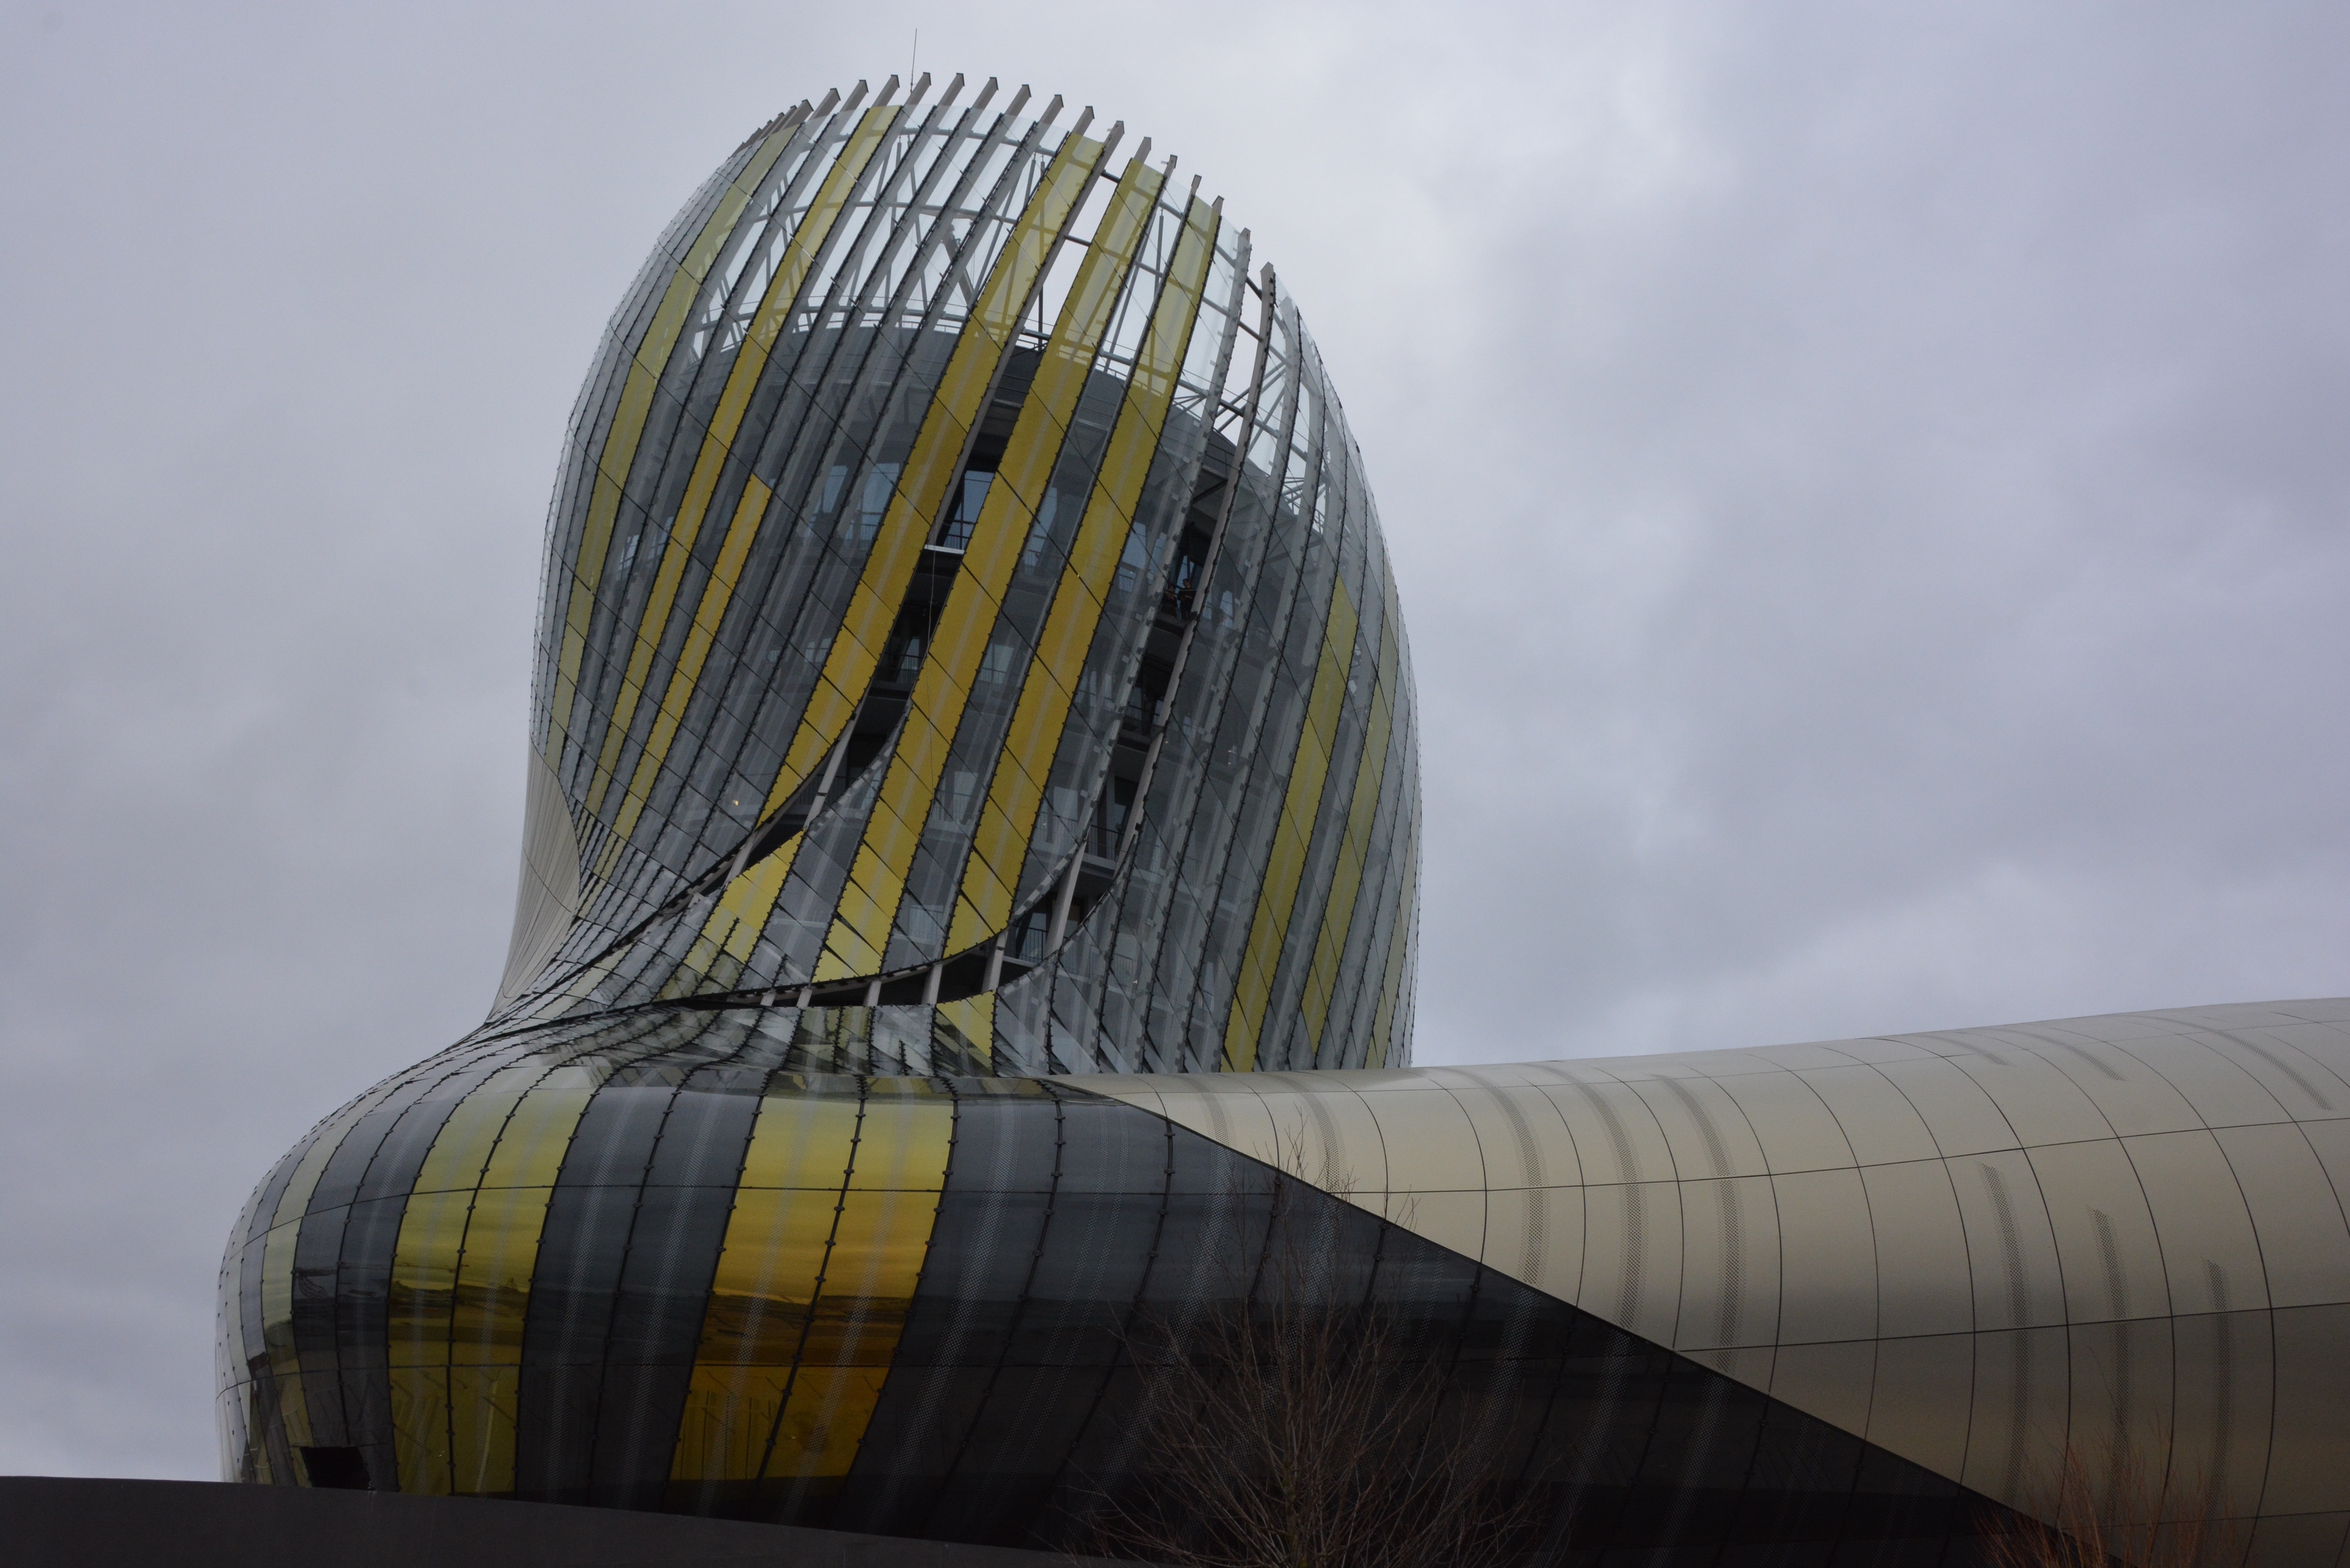
wing, architecture, building, city, skyscraper, aircraft, france, reflection, tourism, bordeaux, heritage, shape, wine city, atmosphere of earth